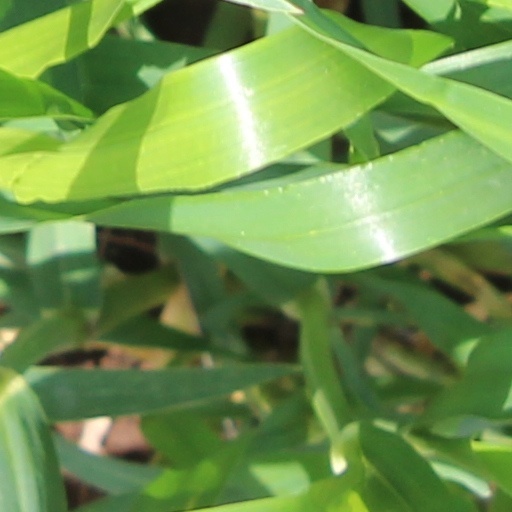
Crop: wheat